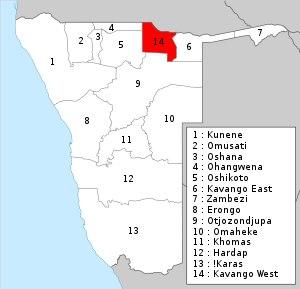
Kavango West est une région de Namibie, créée en août 2013 par scission de l'ancienne région de Kavango. Sa capitale est Nkurenkuru.